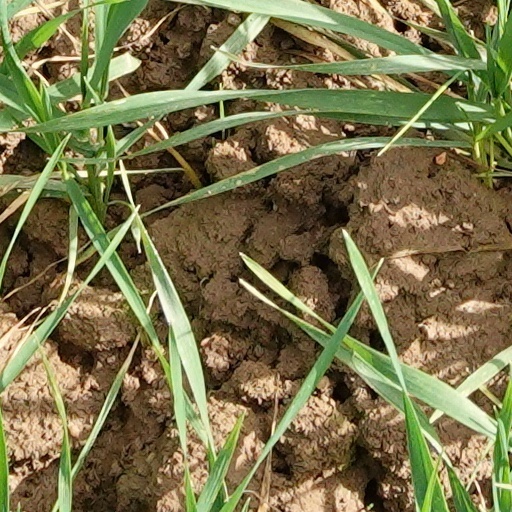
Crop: wheat